Diver training

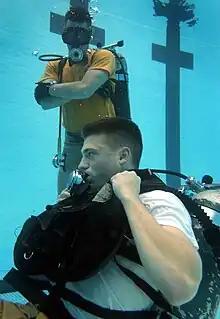
The instructor monitors a trainee practicing diving skills

Decompression theory is the study and modelling of the transfer of the inert gas component of breathing gases from the gas in the lungs to the tissues and back during exposure to variations in ambient pressure. In the case of underwater diving, this mostly involves ambient pressures greater than the local surface pressure, but astronauts, high altitude mountaineers, and travellers in aircraft which are not pressurised to sea level pressure, are generally exposed to ambient pressures less than standard sea level atmospheric pressure. In all cases, the symptoms caused by decompression occur during or within a relatively short period of minutes to hours, or occasionally days, after a significant pressure reduction. The term "decompression" derives from the reduction in ambient pressure experienced by the organism and refers to both the reduction in pressure and the process of allowing dissolved inert gases to be eliminated from the tissues during and after this reduction in pressure. The uptake of gas by the tissues is in the dissolved state, and elimination also requires the gas to be dissolved, however a sufficient reduction in ambient pressure may cause bubble formation in the tissues, which can lead to tissue damage and the symptoms known as decompression sickness, and also delays the elimination of the gas.